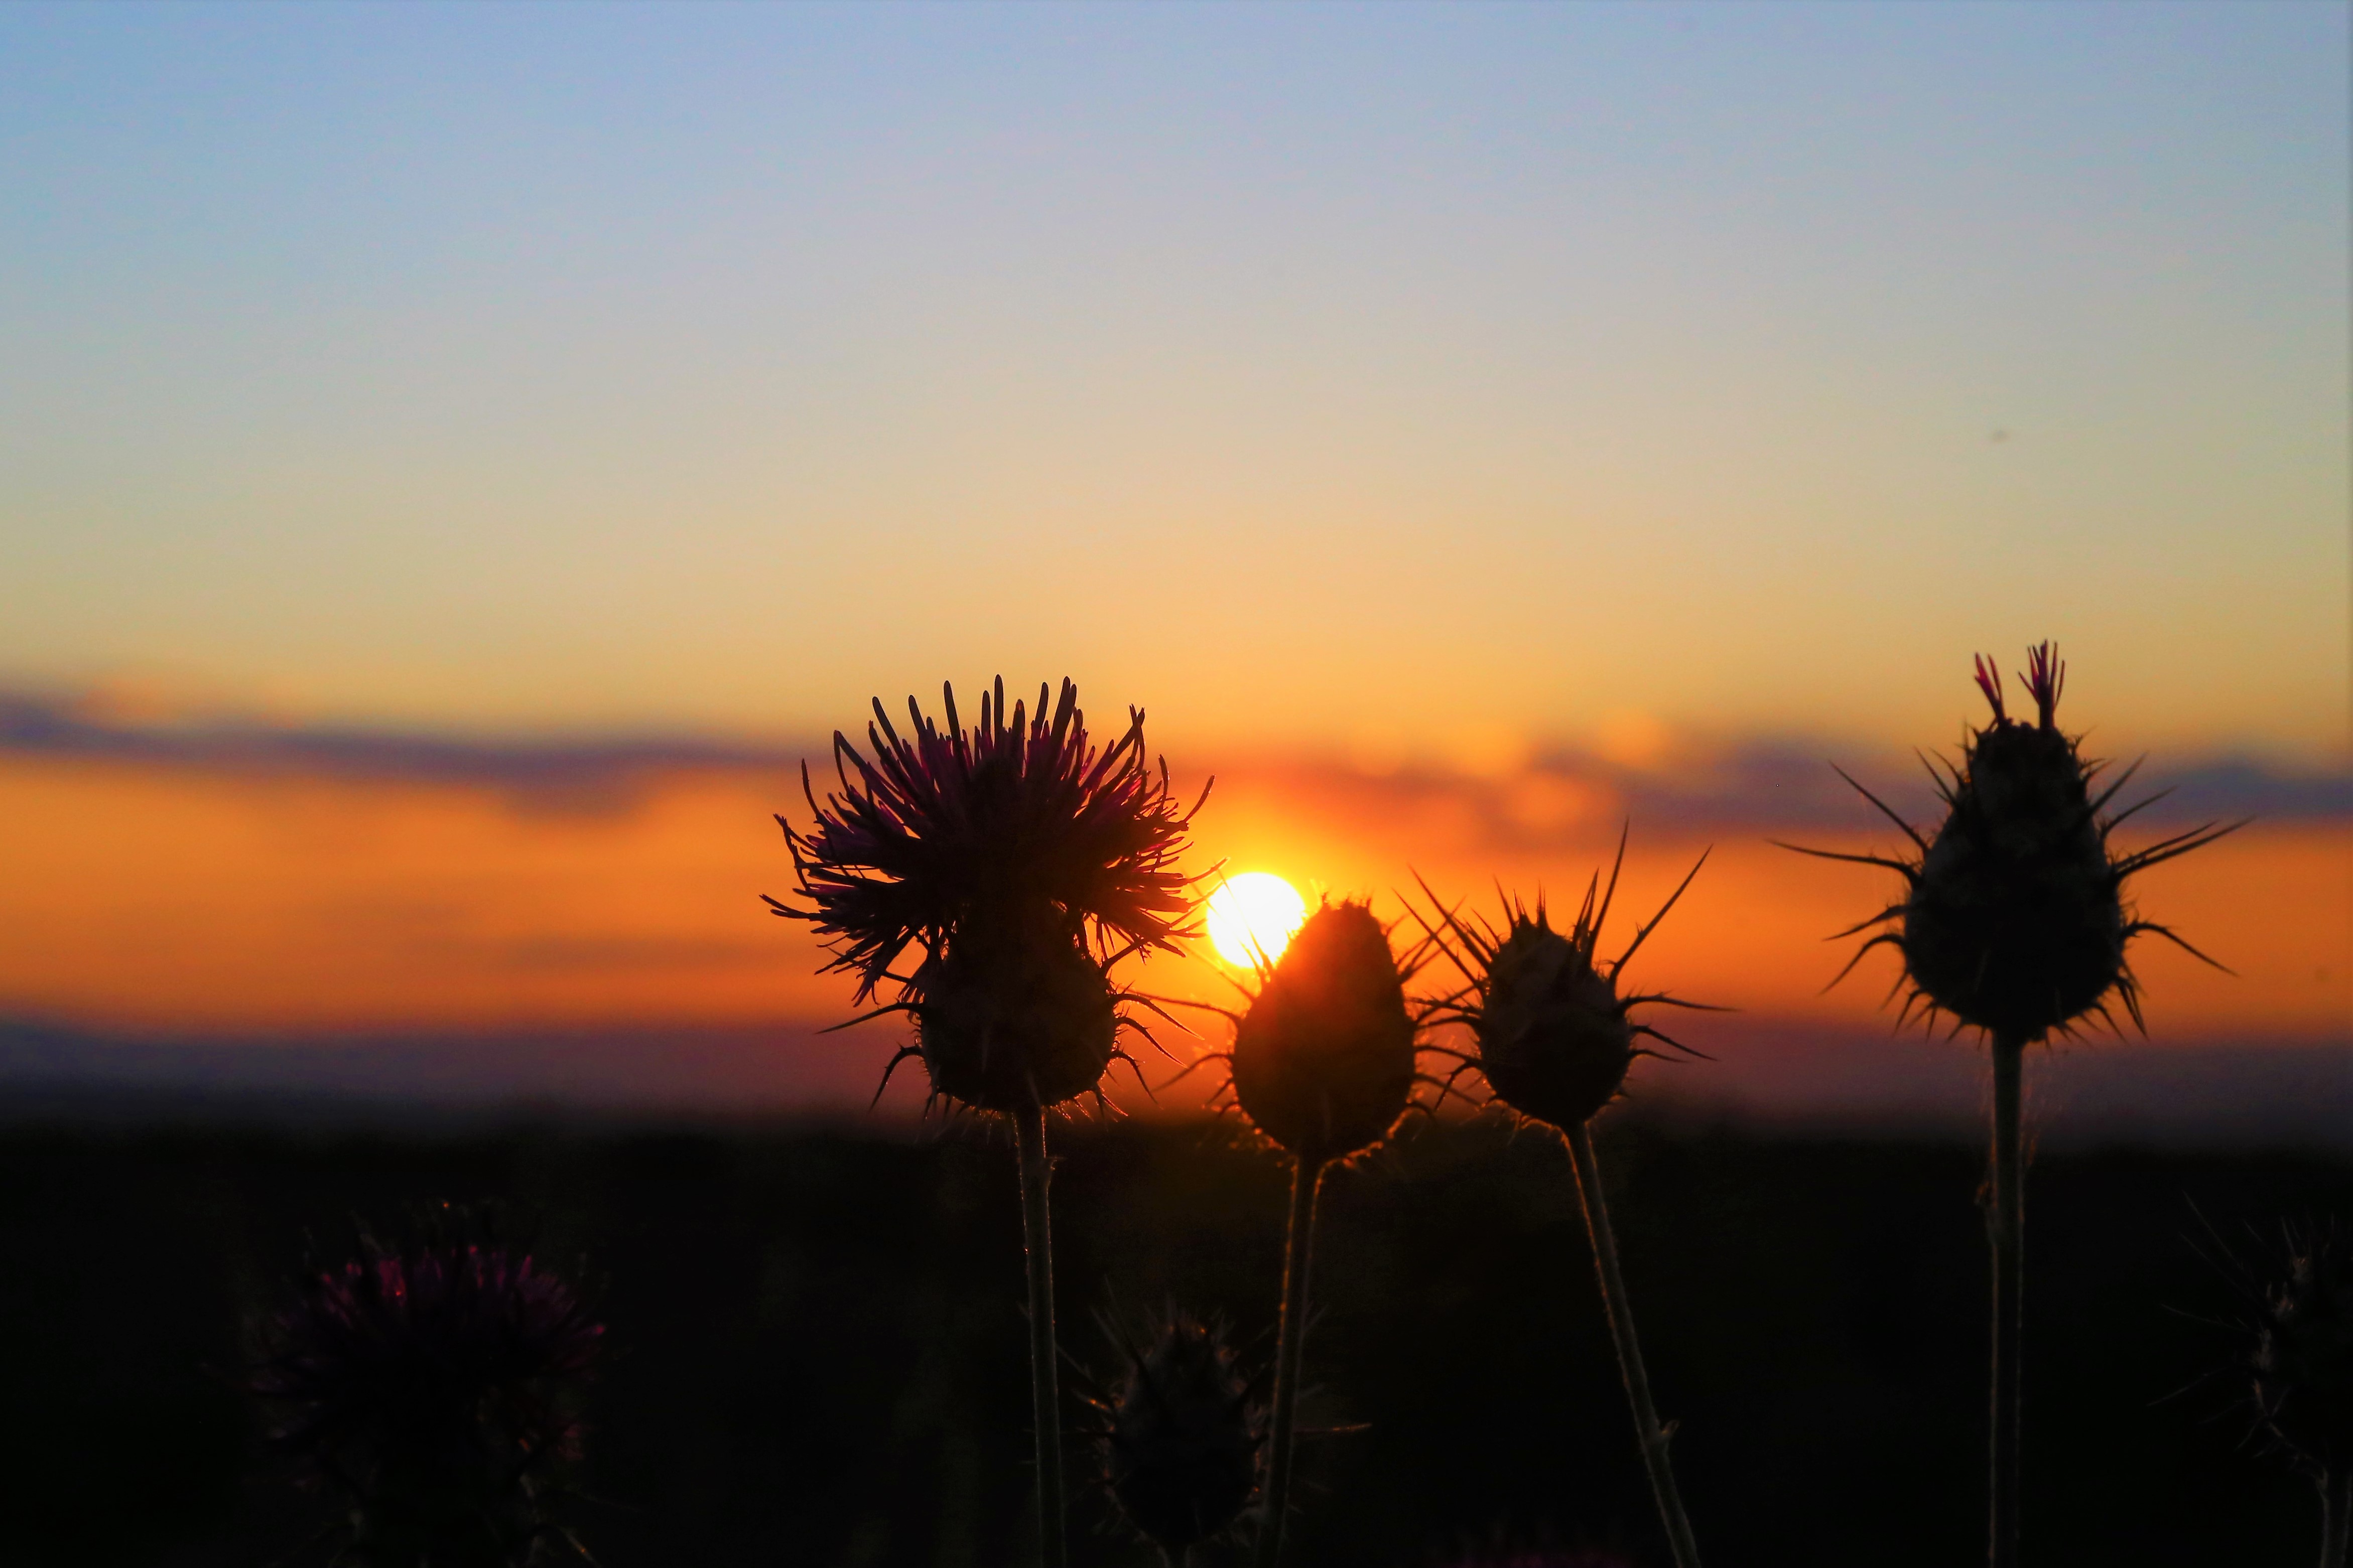
sunset, evening, nature, redness, sky, evening colors, sun, sunrise, flower, horizon, morning, plant, sunlight, cloud, dusk, wildflower, spring, summer, backlighting, photography, landscape, sunflower, afterglow, silhouette, sea, plant stem, dawn, dandelion, prairie, meadow